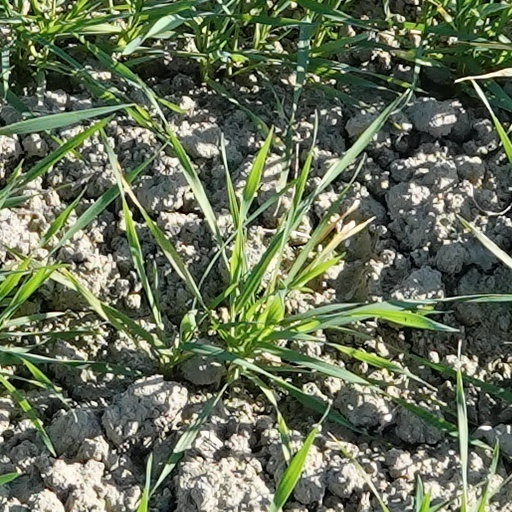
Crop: wheat